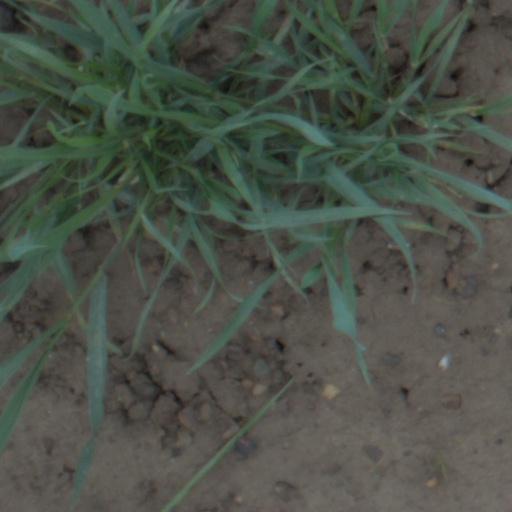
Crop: wheat